Stack interchange

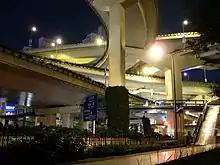
Yan'an East Road Interchange, seen from a pedestrian's perspective

The Light Horse Interchange at the junction of the M4 and M7 is a four-level stack interchange in Sydney, New South Wales, Australia. Opened in late 2005, it is the largest in the Southern Hemisphere.